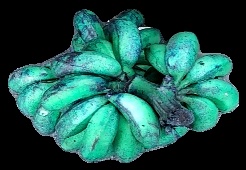
Variety: rasbale
Grade: grade3